Untilted

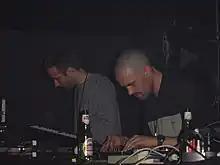
Autechre, 2005, playing live at the seOne nightclub.

A fake version of the album was distributed throughout the internet before its official release. When asked about the fake, Booth said "the more fakes the merrier" and revealed Autechre themselves had secretly released fakes. He also said that the leaker's "sense of priority is clearly fucked" as they treated a hoax beheading of a US marine in Iraq and the fake leak as equally relevant.